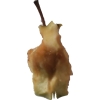
Label: apples